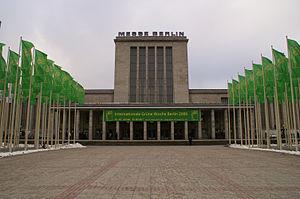
L'Internationale Grüne Woche Berlin est le principal salon de l'agriculture et de tout ce qui la concerne et la principale foire de produits alimentaires et de machines agricoles d'Allemagne. Elle concerne aussi l'horticulture. Elle se tient au parc des expositions de Berlin chaque année dans la seconde moitié de janvier. Pour l'édition 2019, elle se tiendra du 18 au 27 janvier. Elle accueille autour de 400 000 visiteurs.